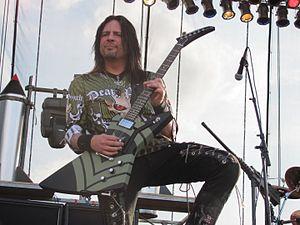
Five Finger Death Punch est un groupe de heavy metal américain, originaire de Las Vegas, dans le Nevada. Formé en 2005 par le guitariste d'origine hongroise Zoltán Báthory. Autour de Báthory le groupe se compose d'Ivan L. Moody au chant, Jeremy Spencer à la batterie, Chris Kael à la basse et Jason Hook à la guitare. Le nom Five Finger Death Punch est une référence au cinéma d’arts martiaux.